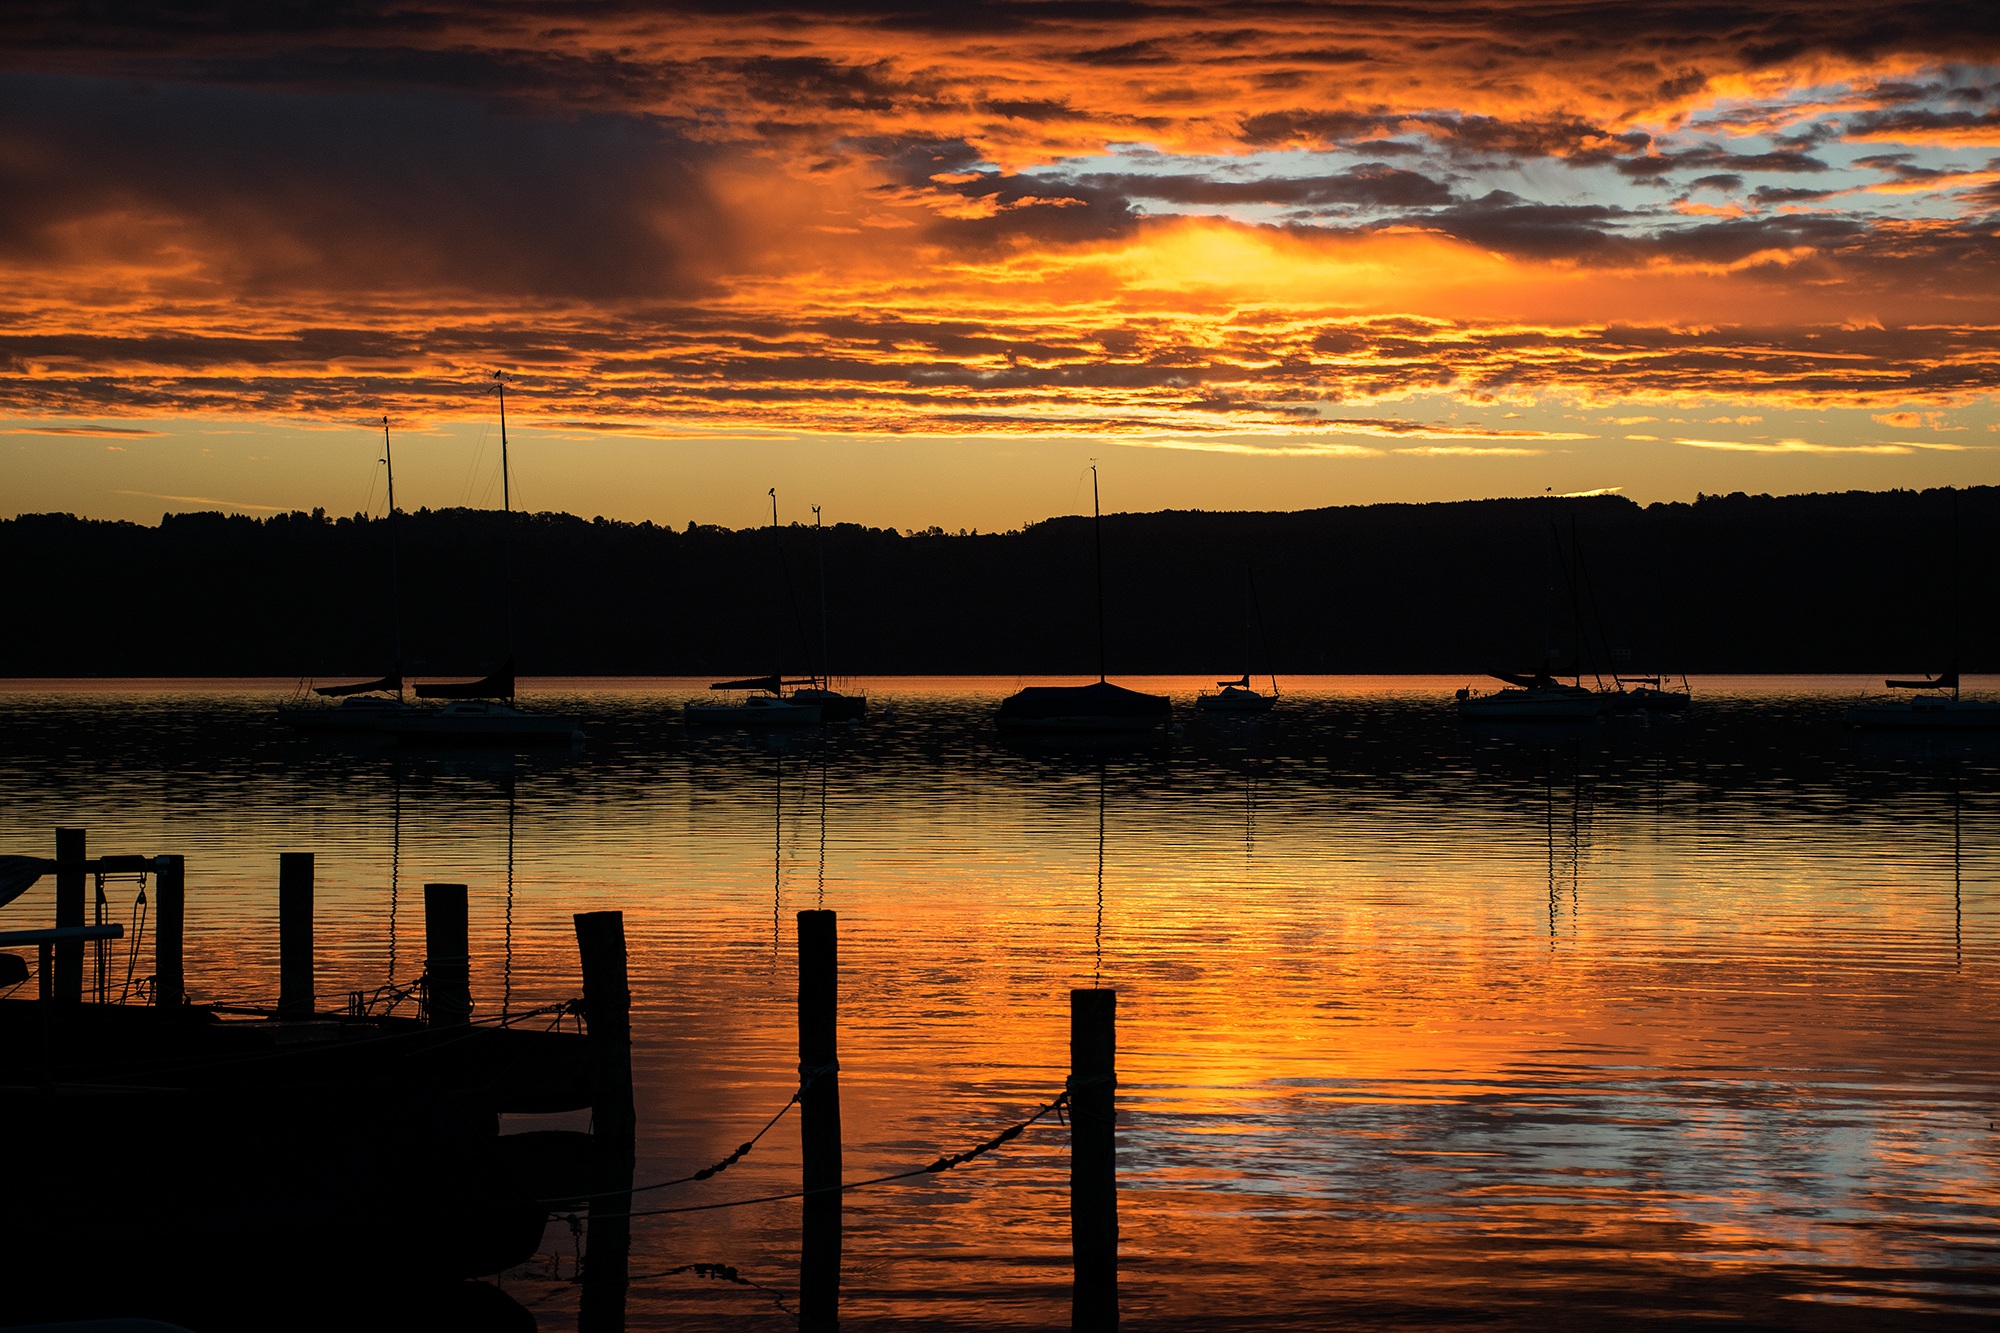
sea, water, horizon, cloud, sky, sun, sunrise, sunset, morning, lake, dawn, dusk, evening, reflection, mirroring, morning light, afterglow, ammersee, red sky at morning